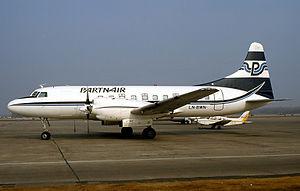
Partnair est une compagnie aérienne norvégienne charter aujourd'hui disparue. Elle a été active entre 1971 et 1989.